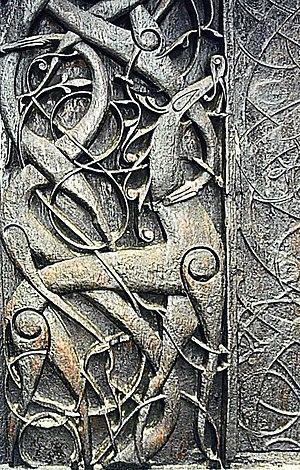
Une stavkirke ou stavkyrkje est une église médiévale en bois typique de la Norvège, bien que des fouilles laissent penser que d'autres églises de ce type aient pu exister ailleurs en Europe du Nord. On a répertorié environ 1 300 églises médiévales, dont 28 ont été sauvegardées en Norvège. On les appelle en français les « églises en bois debout » car des mâts ou poteaux sont utilisés pour soutenir le toit et l'élévation de la nef, mais aussi élever les murs.
Dans la mythologie nordique, le Ragnarök renvoie à une fin du monde prophétique comprenant une série d'événements dont un hiver de trois ans sans soleil, suivi d'une grande bataille sur la plaine de Vígríd. La majorité des divinités comme Odin, Thor, Freyr, Heimdall et Loki, mais aussi les géants et la quasi-totalité des hommes y mourront, une série de désastres naturels verront ensuite le monde submergé par les flots et détruit par les flammes. Une renaissance suivra, où les dieux restants, dont Baldr, Höd, et Vidar, rencontreront Líf et Lífþrasir, seul couple humain survivant et appelés à repeupler le monde. Le Ragnarök est un thème important dans la mythologie nordique. Il est principalement relaté dans l’Edda poétique, en section de la Völuspá, probablement écrite par un clerc islandais après l’an mil, mais aussi dans l’Edda de Snorri, rédigée au XIIIᵉ siècle par Snorri Sturluson, qui s’est lui-même inspiré de l’Edda poétique.